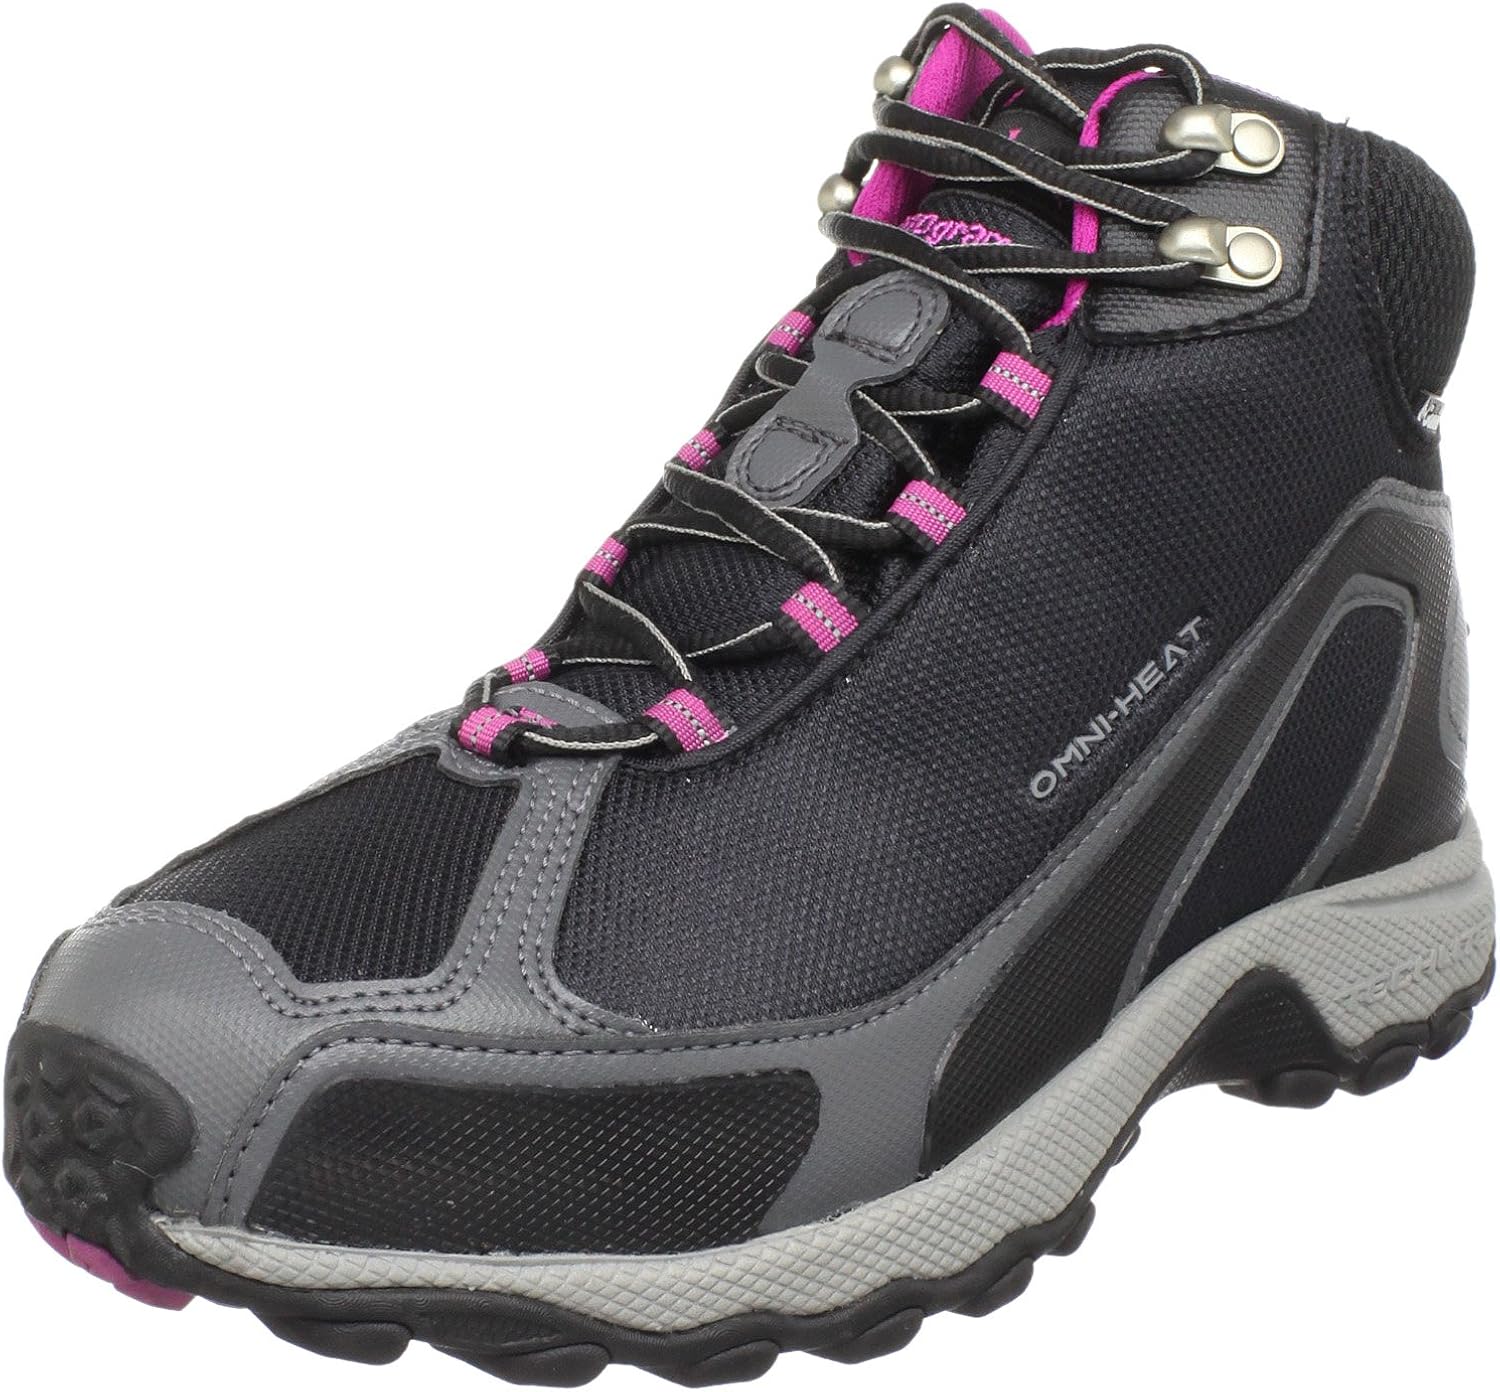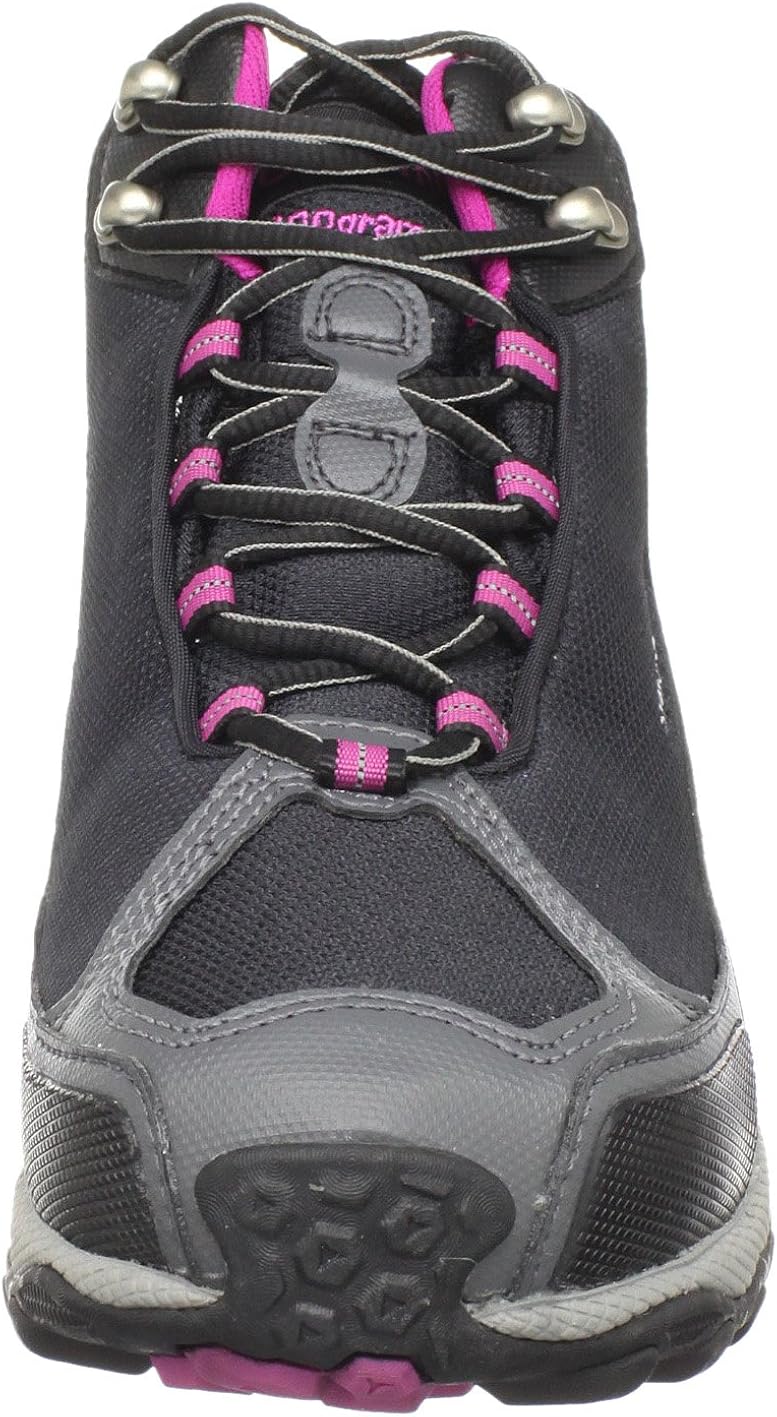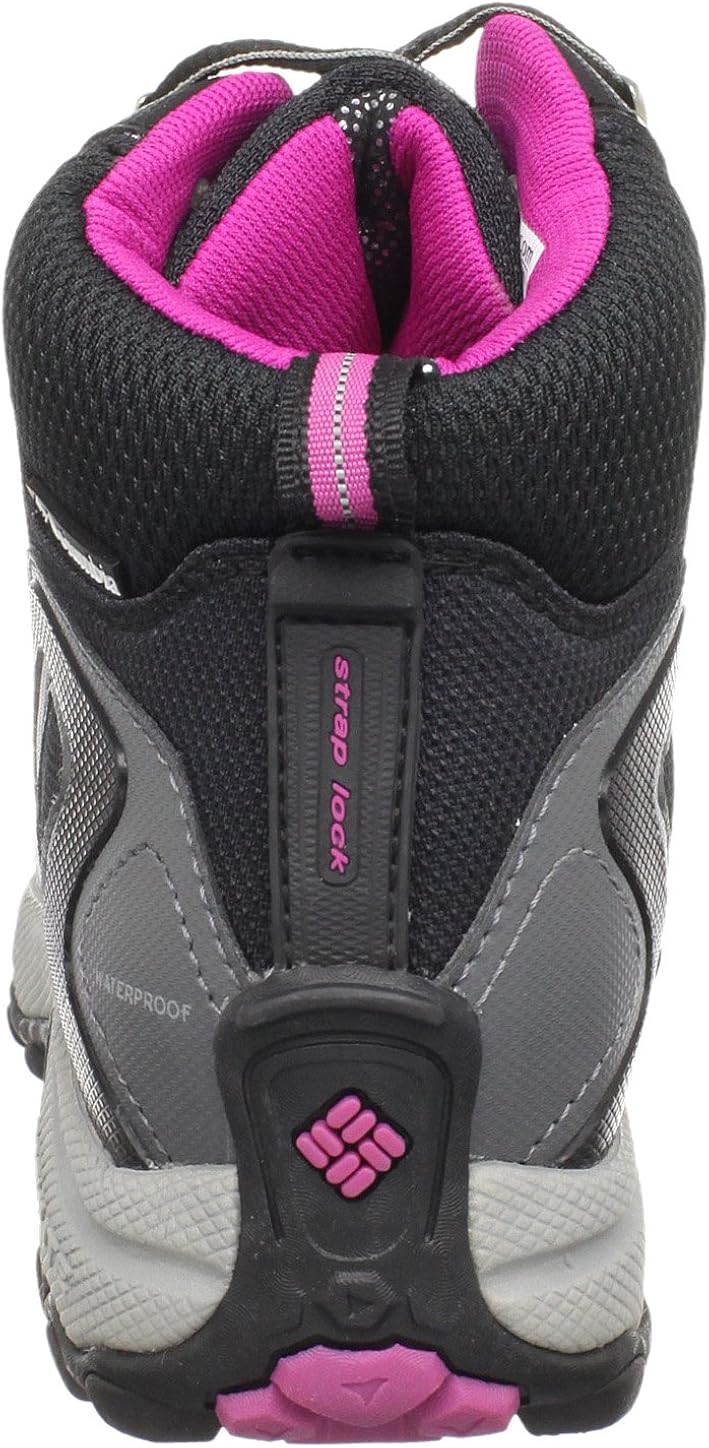
Columbia Women's Bugatrek Omni-Heat Snow Boot
Category: AMAZON FASHION
Columbia offers a wide variety of outdoor performance footwear, outerwear, sportswear, and accessories. Columbia products are engineered using the best technologies and highest quality materials, providing you with innovative products that are functional yet stylish and a great value.
Features: 100% Mesh | Rubber sole | Shaft measures approximately 5" from arch